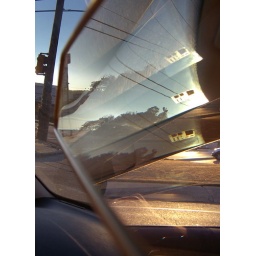
Not sure what that black and white thingy is in the reflection.